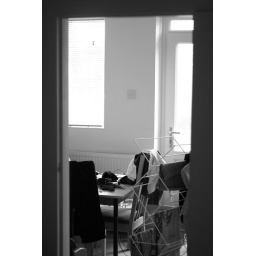
My clothes horse in the kitchen.